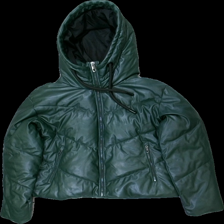
View: front
Type: Jacket
Category: Ladies
Brand: Zara
Colors: Green
Material: 100% polyester
Cut: Turtle neck
Size: M
Season: All
Stains: Minor
Damage: lite smutsigt
Damage location: top center
Price range: <50
Recommended usage: Reuse
Description: grön kort pufig  jacka